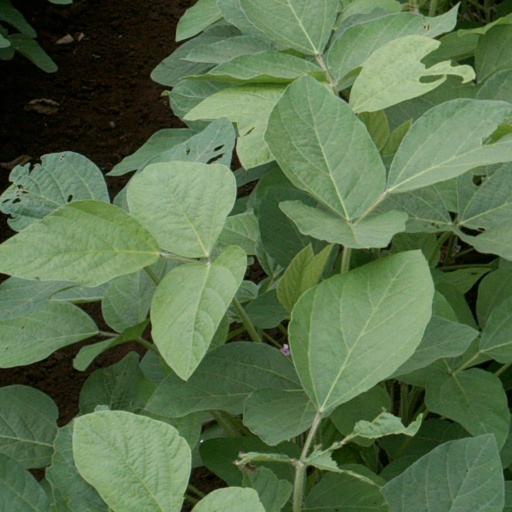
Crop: soybean